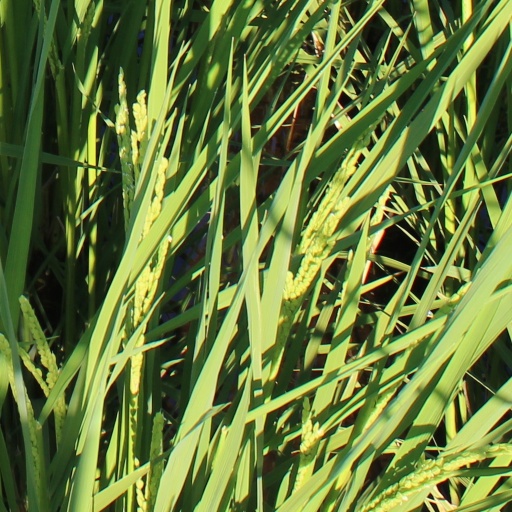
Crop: rice